Ancient Rome and wine

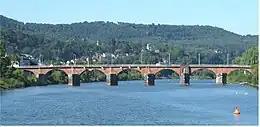
The Roman bridge of Trier crosses the river Mosel. The Romans found that planting vines on the steep banks along the river provided enough warmth to ripen wine grapes.

While the Carthaginians and Phoenicians were the first to introduce viticulture to Spain, Rome's influential wine technology and the development of road networks brought new economic opportunities to the region, elevating grapes from a private agricultural crop to an important component of a viable commercial enterprise. Spanish wine was in Bordeaux before the region produced its own. French historian Roger Dion has suggested that the balisca vine (common in Spain's northern provinces, particularly Rioja) was brought from Rioja to plant the first Roman vineyards of Bordeaux.